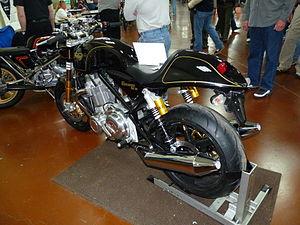
La Commando est un modèle de motocyclette du constructeur britannique Norton.